Alexicles

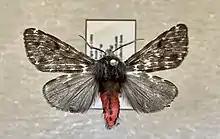
Alexicles aspersa. Collected on July 3, 2016 in Mora County, New Mexico from an ultraviolet light trap. Elevation 2560 - 2565 meters in Volcanic Mid-Elevation Forest.

Alexicles is a monotypic genus of tiger moth genus in the family Erebidae. Its only species, Alexicles aspersa, the Alexicles moth, is found in the US states of New Mexico and Arizona. Both the genus and species were first described by Augustus Radcliffe Grote in 1883.